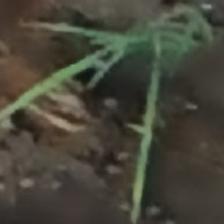
Label: single